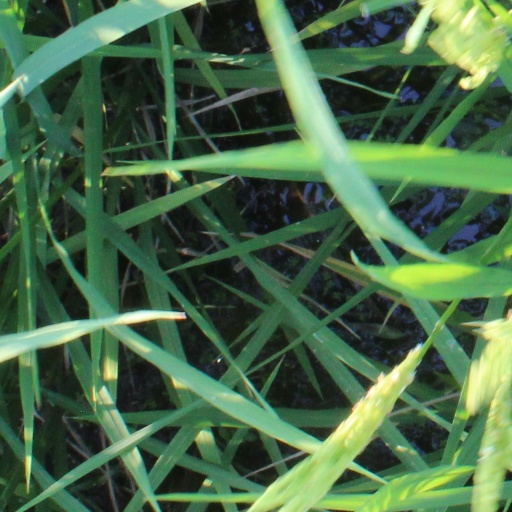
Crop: rice